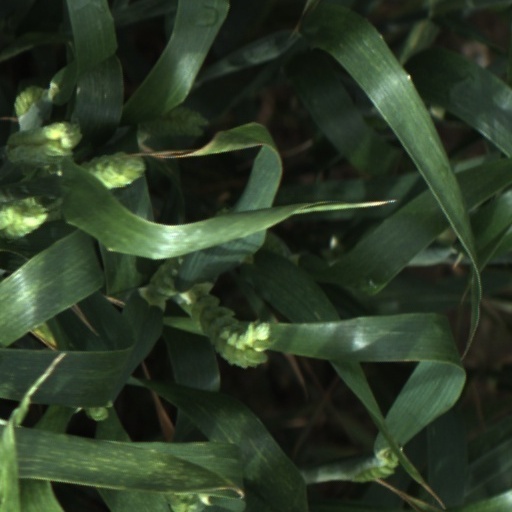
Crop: wheat